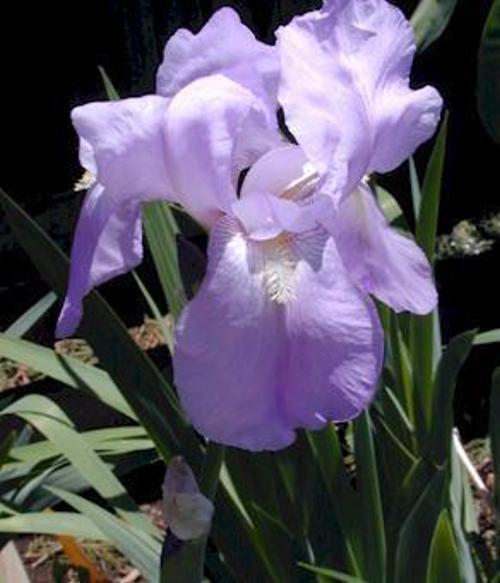
Flower: Iris